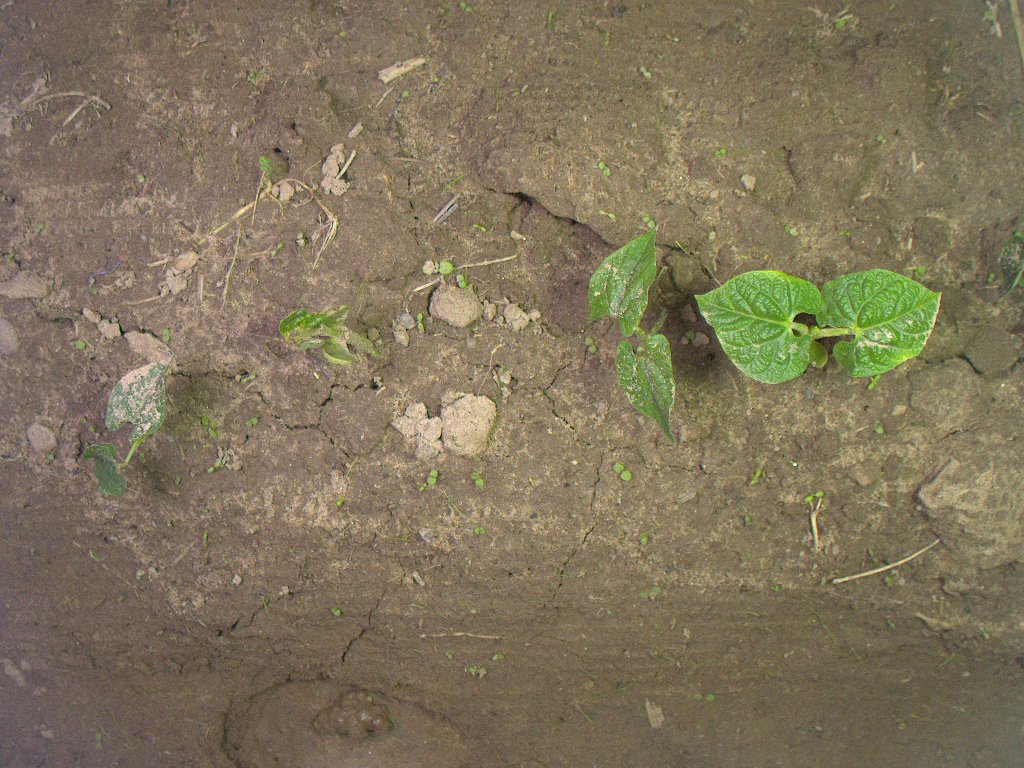
Crop: bean
Objects: bean, bean, bean, bean, stem_bean, stem_bean, stem_bean, stem_bean